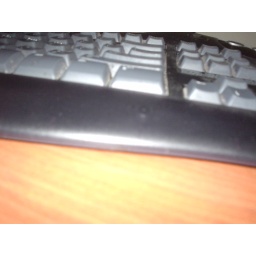
This is my Dadddy's keyboard on his computer desk when we were living in Bahrain. It's hot in Bahrain.